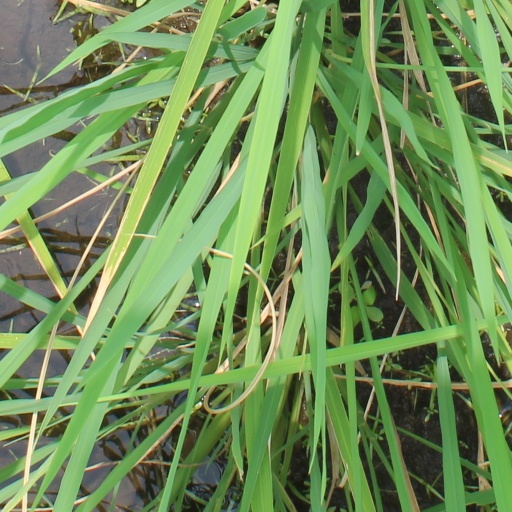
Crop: rice